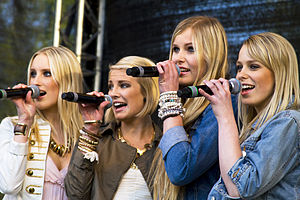
Timoteij
Timoteij
Timoteij er en svensk popgruppe. Timoteij deltog i Melodifestivalen 2010 med sangen "Kom" og kom vidre til finalen i Globen, Stockholm.